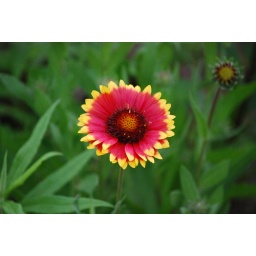
wild flower in the field